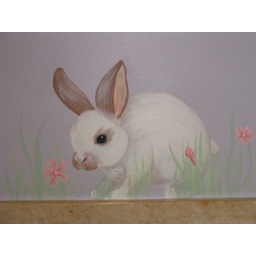
bathroom - small mural of rabbit over sink vanity (closer view)